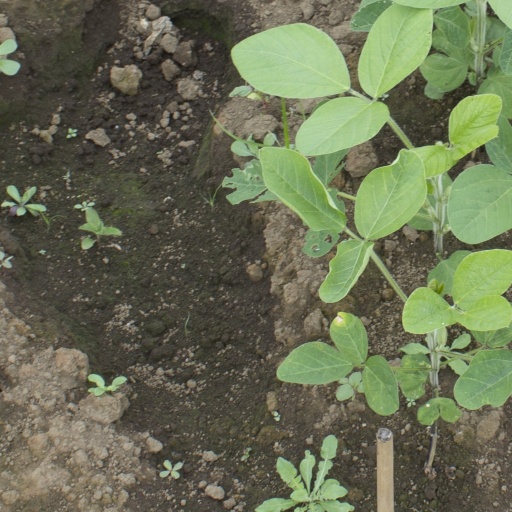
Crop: soybean